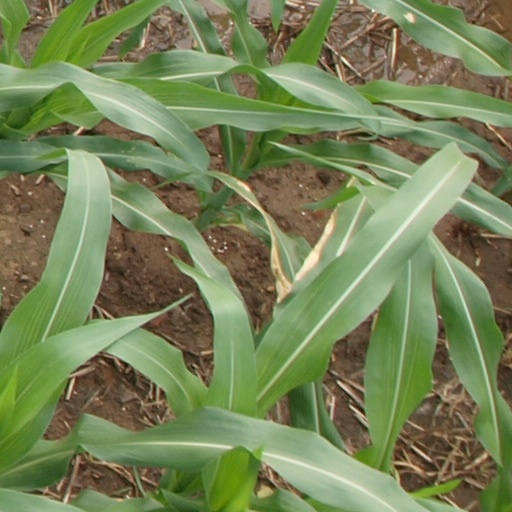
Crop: maize; corn